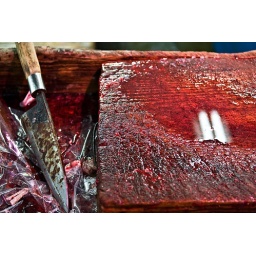
Tsukiji fish market in Tokyo.